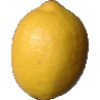
Label: Lemon 1